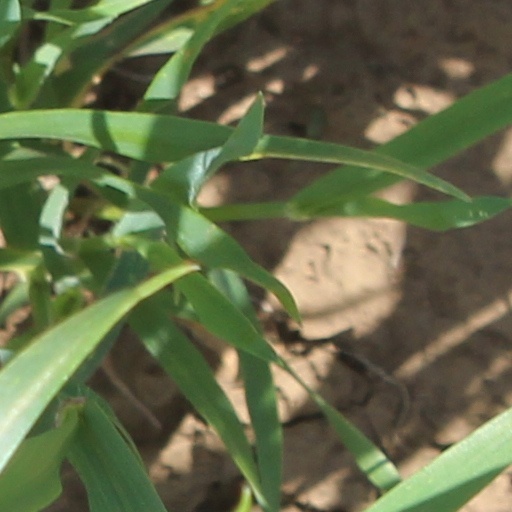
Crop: wheat